Hron (grape)

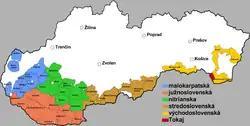
Hron is currently found in the Malokarpatská "(blue)" and Južnoslovenská "(salmon pink)" wine regions of southwest Slovakia.

Being only officially authorized for wine production since 2011, Hron is not yet widely planted in Slovakia with 5 hectares (12 acres) of the grape planted in 2011. It is currently found in the Južnoslovenská and Malokarpatská wine regions of southwest Slovakia.